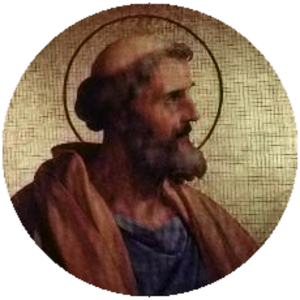
Célestin Iᵉʳ fut le 43ᵉ pape de 422 à 432. Il est reconnu saint par l'Église catholique et fêté le 6 avril, jour où sa dépouille fut déposée dans la Catacombe de Priscille.